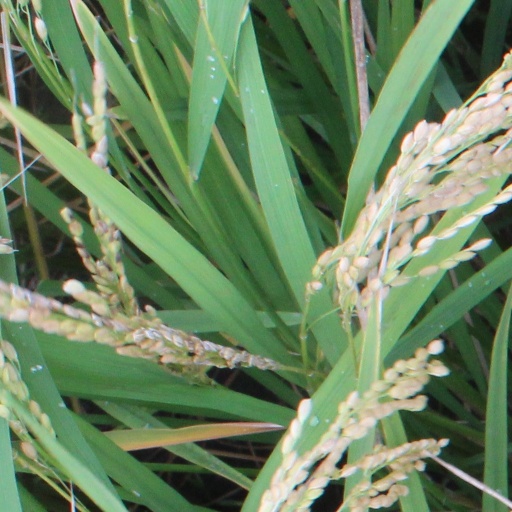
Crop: rice